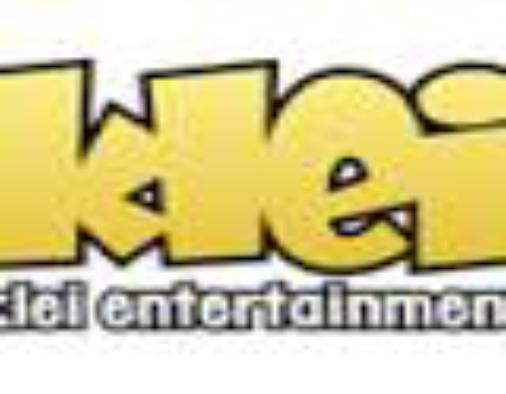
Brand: Klei
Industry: Leisure